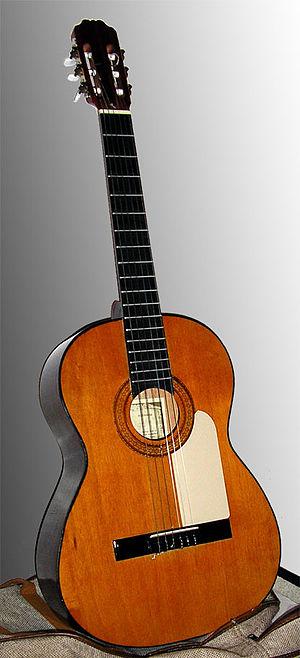
La guitare flamenca, utilisée pour le flamenco, très proche de la guitare classique, en diffère cependant sur plusieurs points. Elle est un instrument d'accompagnement du cante et du baile avant de pouvoir devenir aussi, depuis la seconde moitié du XXᵉ siècle, un instrument soliste.
L'Andalousie est une région d'Espagne qui est connue pour son flamenco, une forme de musique et de danse souvent pratiquée par les peuples Gitans. Une influence arabe, berbère et musulmane, semble être commune à la musique andalouse, et est tout du moins plus présente que dans le reste de la musique espagnole.